Wasei Kingu Kongu

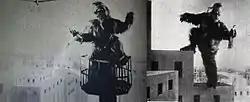
Publicity photos of Isamu Yamaguchi as King Kong for "Wasei Kingu Kongu"

Shochiku Studios produced this Torajiro Saito comedy short. Shochiku released "King Kong" in Japan on behalf of RKO and wanted to fund this film as a tie-in to the film's release, which is used as a backdrop in the story. Torajiro Saito was a very popular film producer/comedian at the time, known for his successful comedy shorts. Going by the information presented by magazines and newspapers covering the film's release, it is believed that there are no actual special effects in the film, as it focuses on a man trying to earn money to woo his girlfriend by playing the King Kong character on stage.